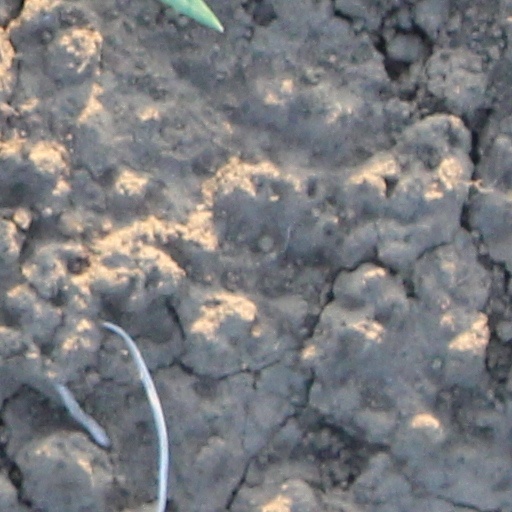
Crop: wheat